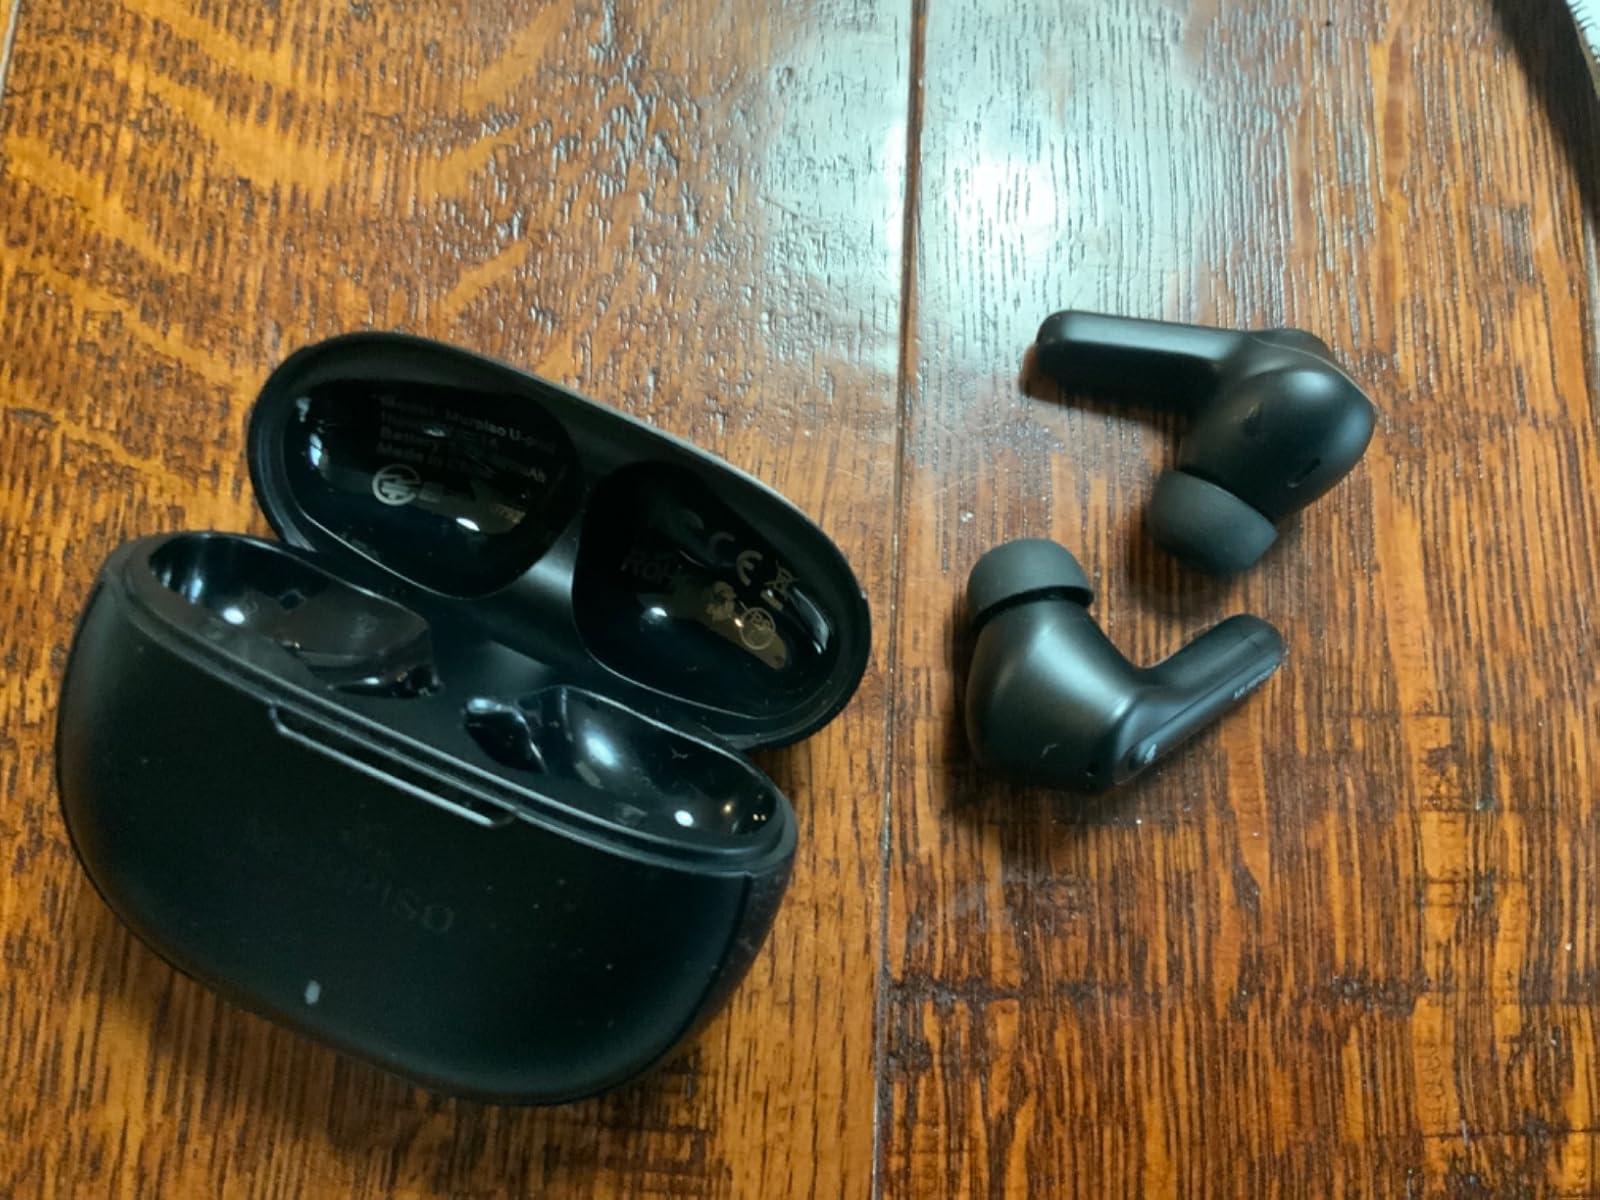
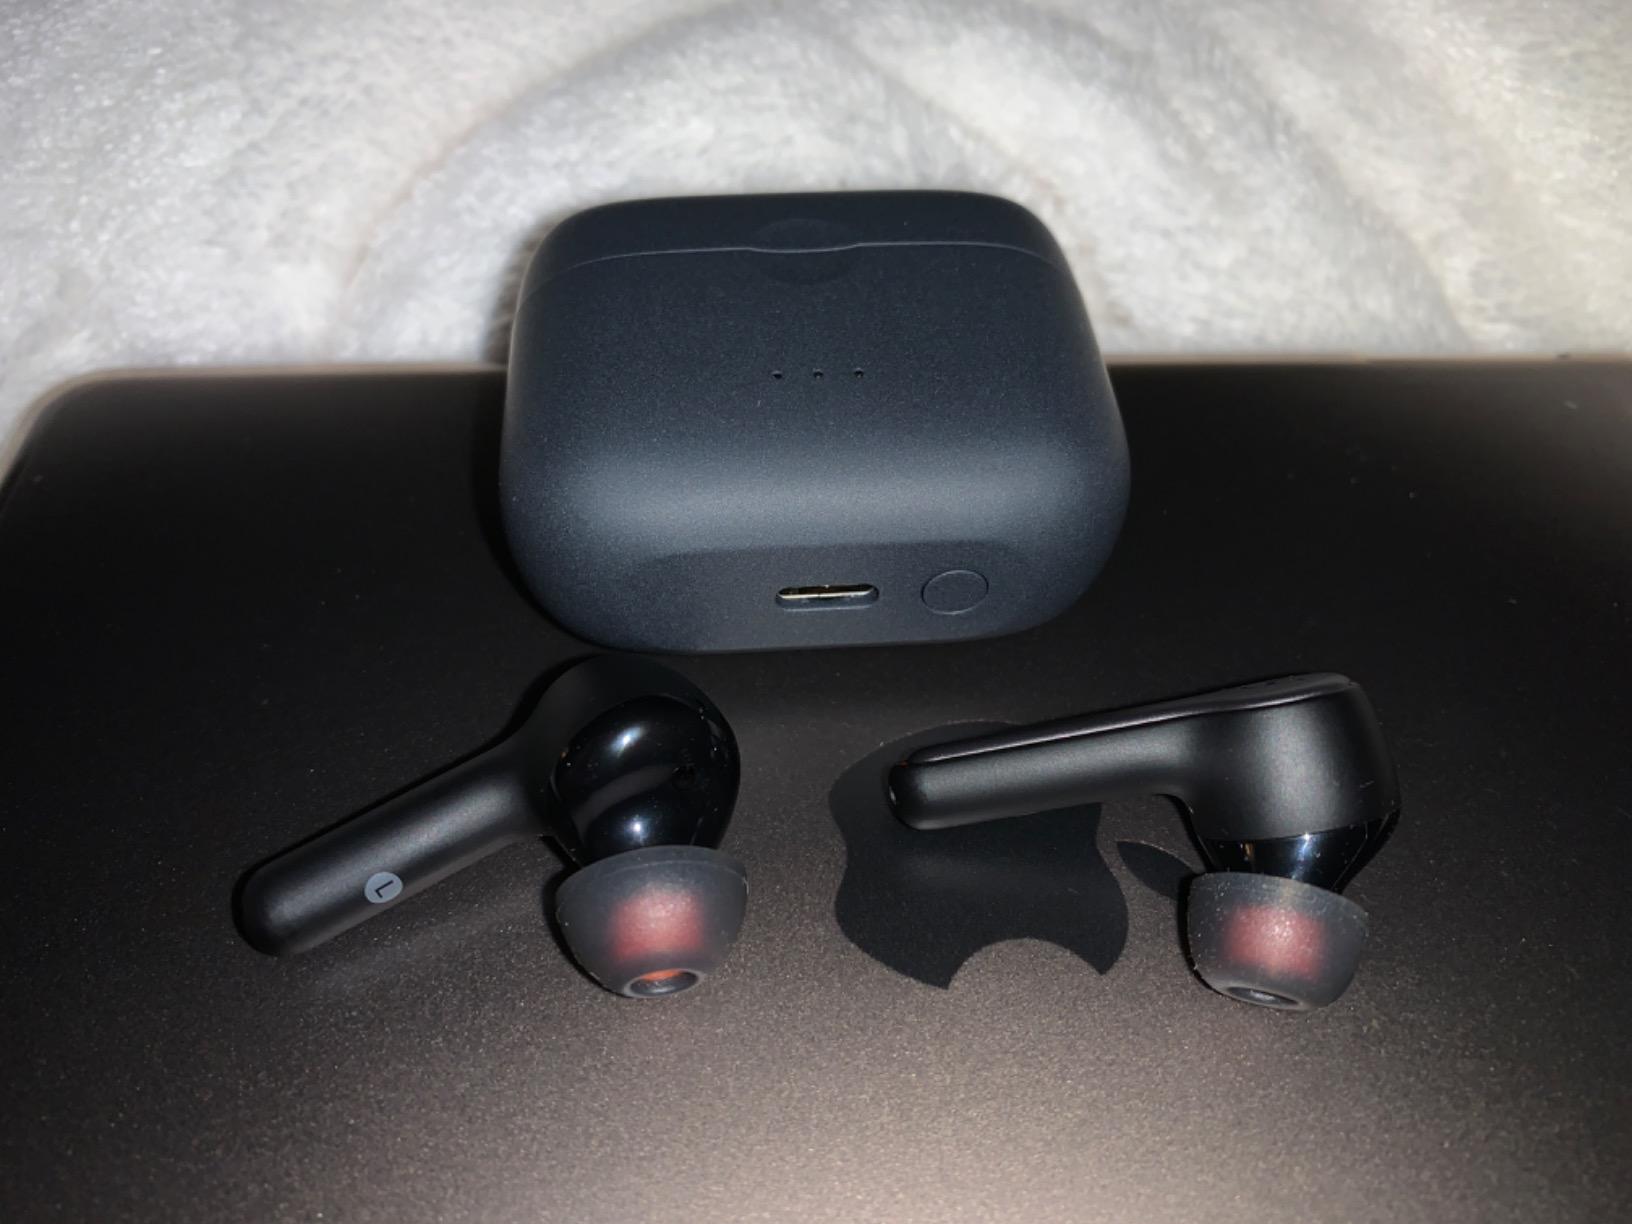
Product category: earbuds
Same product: no